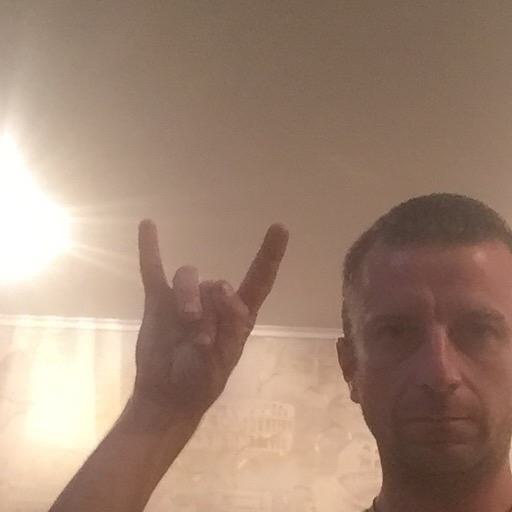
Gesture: rock